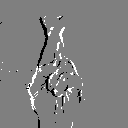
ASL letter: r